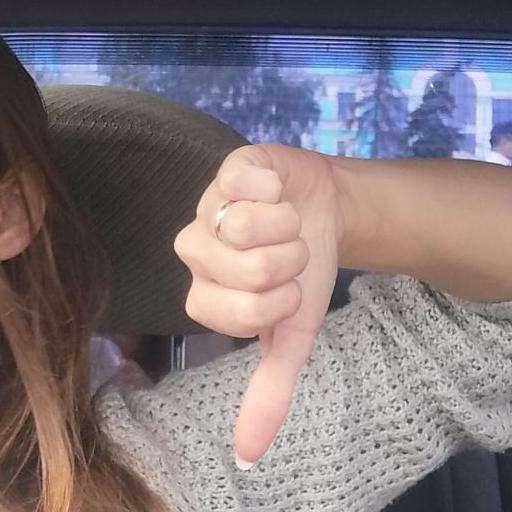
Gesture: dislike